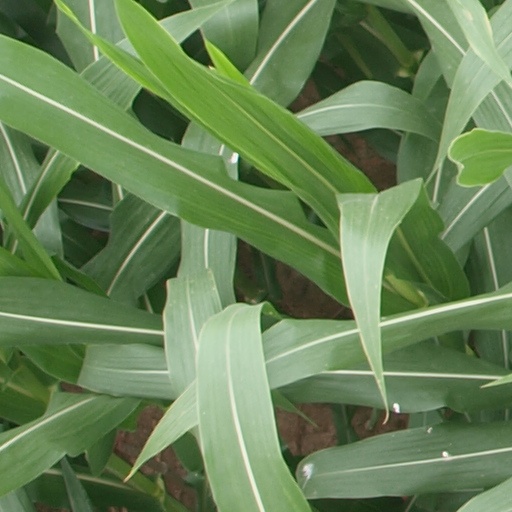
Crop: maize; corn